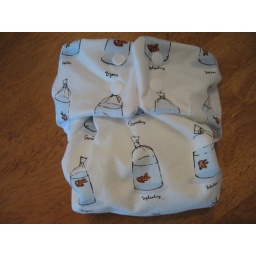
Heather Ross fish in bags MC diaper